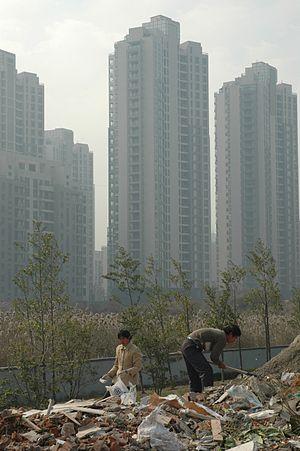
La géographie de la Chine est à la fois marquée par des contraintes naturelles, une histoire ancienne, un système politique particulier et une récente ouverture sur le monde. La Chine est le troisième pays le plus vaste du monde. Avec plus de 5 000 km d’une frontière à l’autre, la Chine présente des paysages très variés. La moitié orientale du pays est composée de plaines fertiles, de montagnes, de déserts et de steppes. La moitié occidentale est occupée par des dépressions, des plateaux vallonnés et des massifs.